Gillioz Theatre

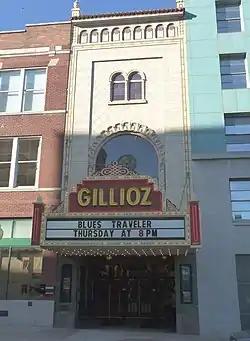
The newly renovated Gillioz Theatre in the Park Central East Street and the neighboring Fine Arts Building

The Gillioz Theatre is a historic theater located at Springfield, Missouri, United States. It was built by M. E. Gillioz of Monett, Missouri. Mr. Gillioz was in the business of building bridges, and the theater was built with steel and concrete. Wood was only used for handrails, doors, and doorframes. The original cost of the building was $300,000. Renovation costs totaled approximately $1.9 million.